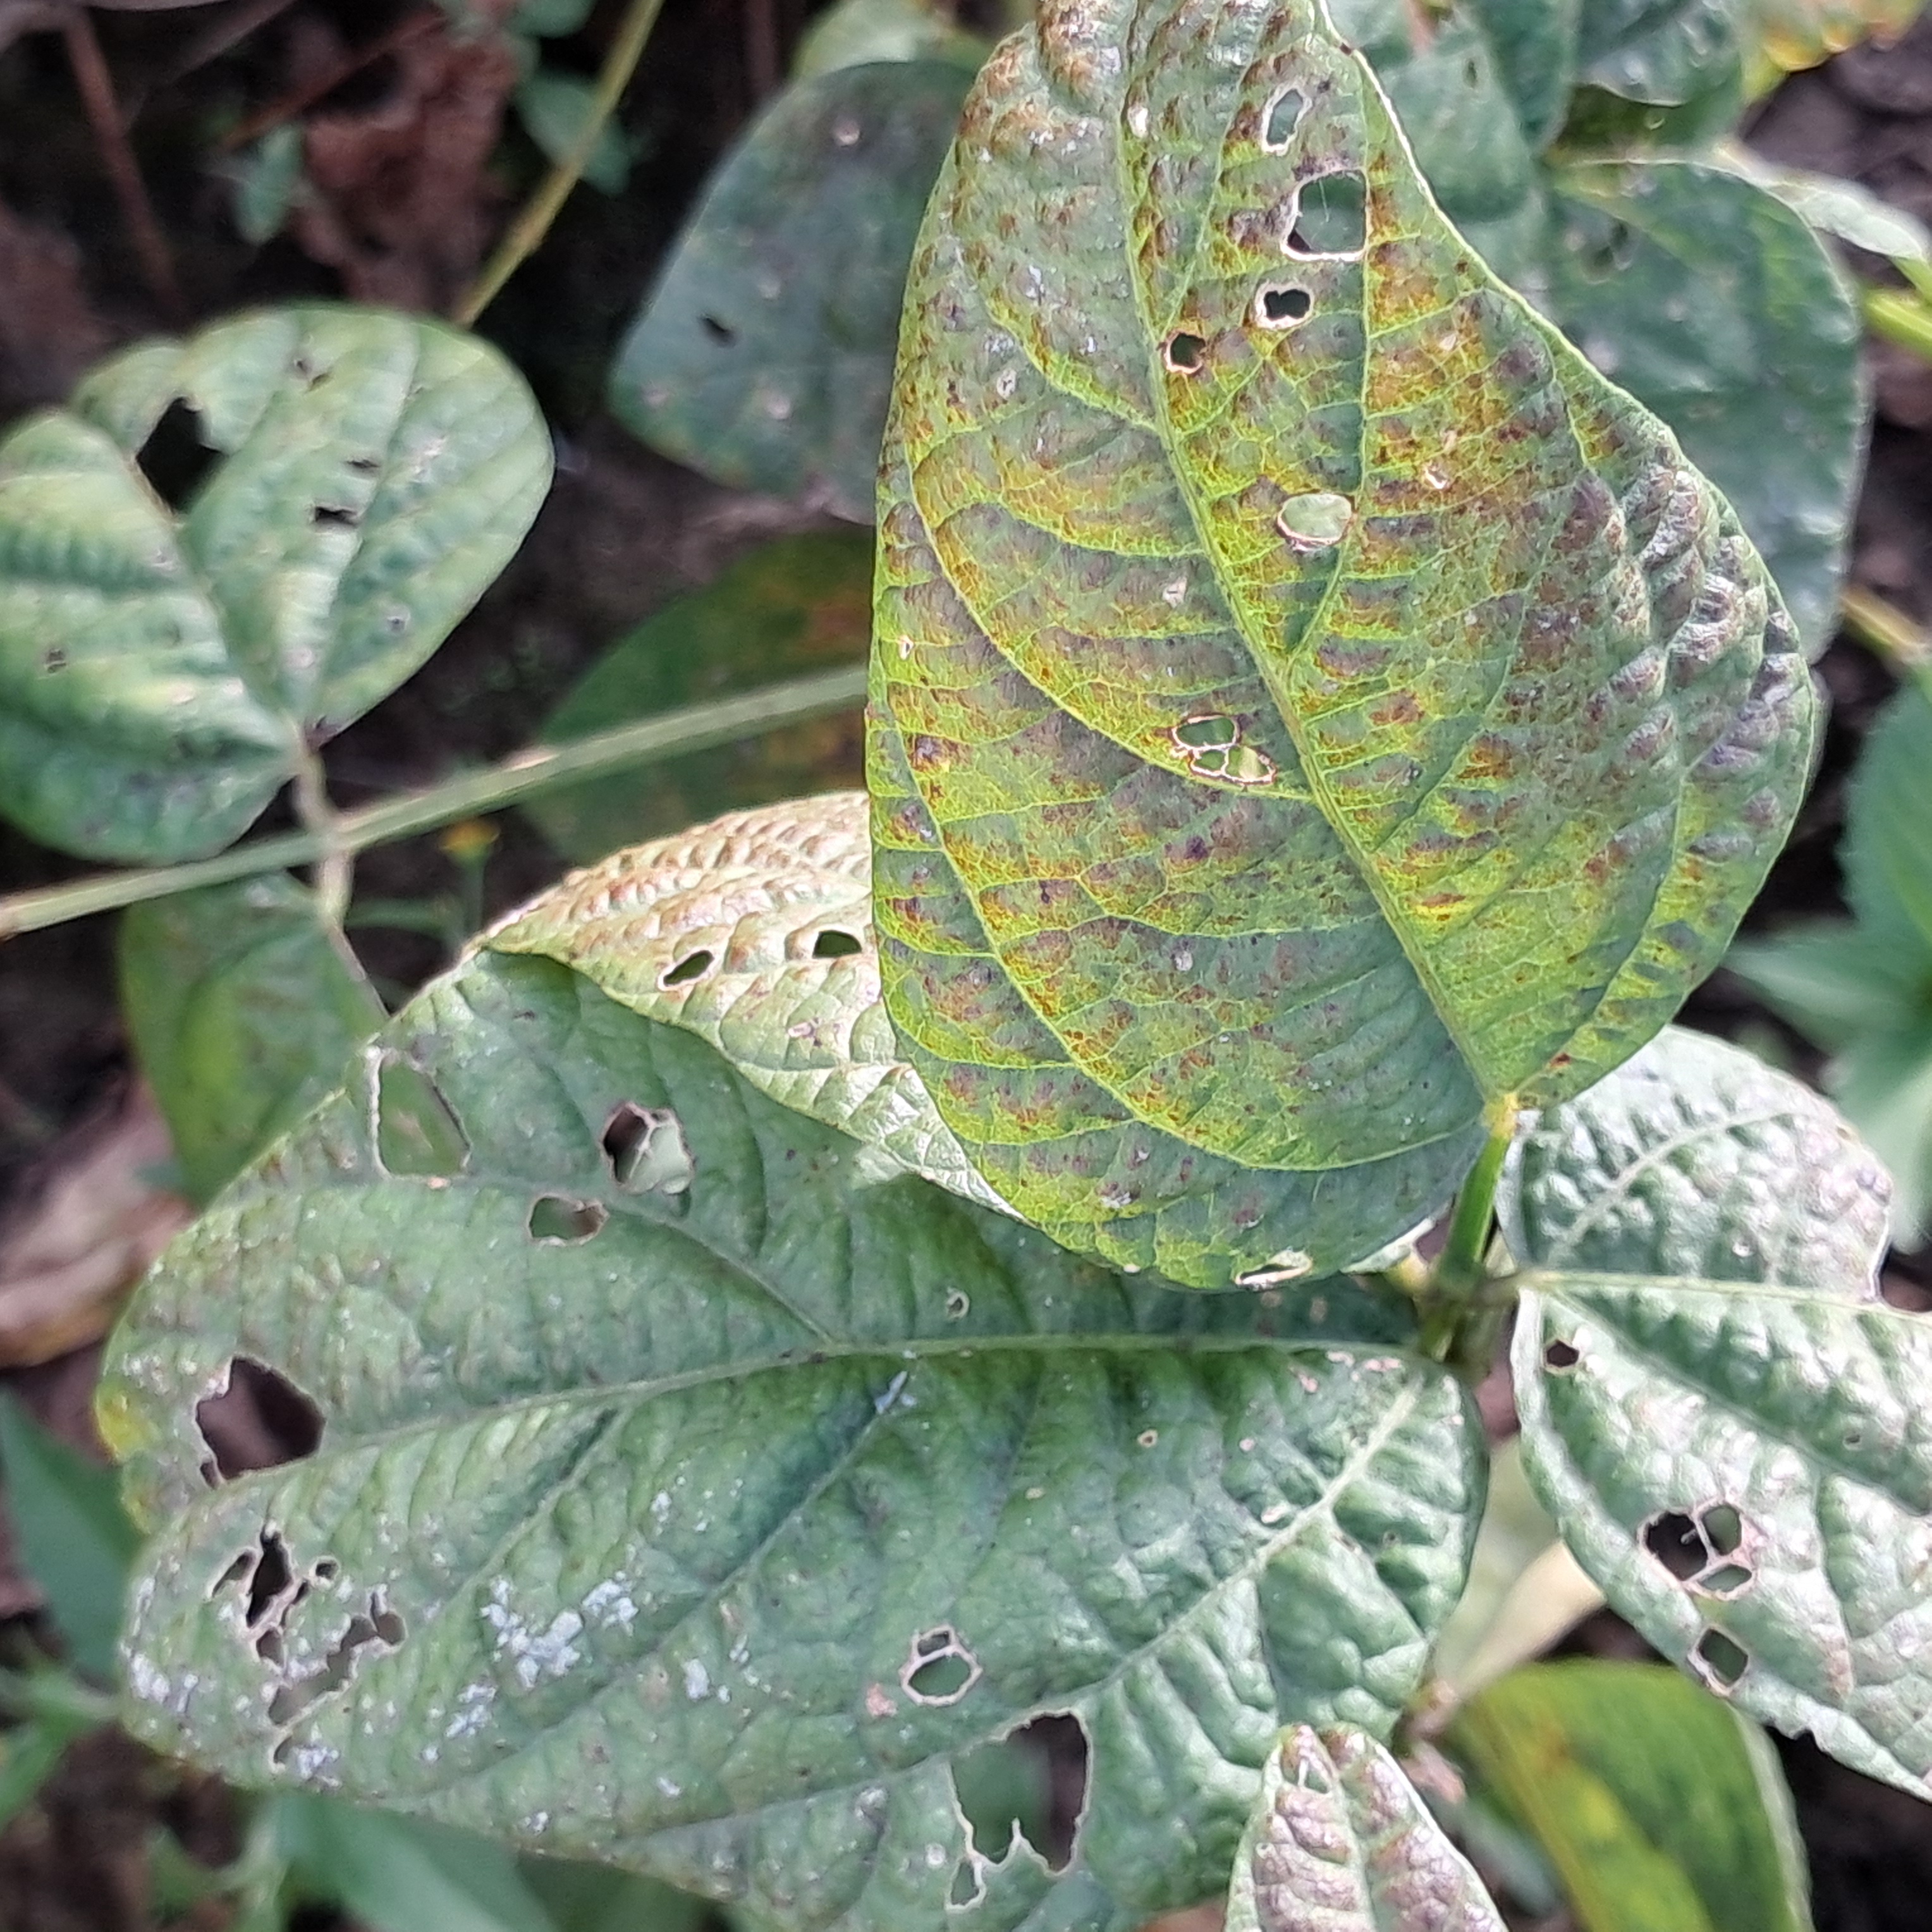
Label: Rust